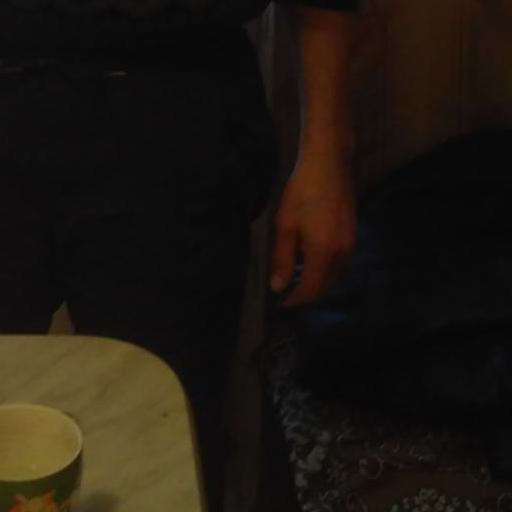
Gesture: no_gesture